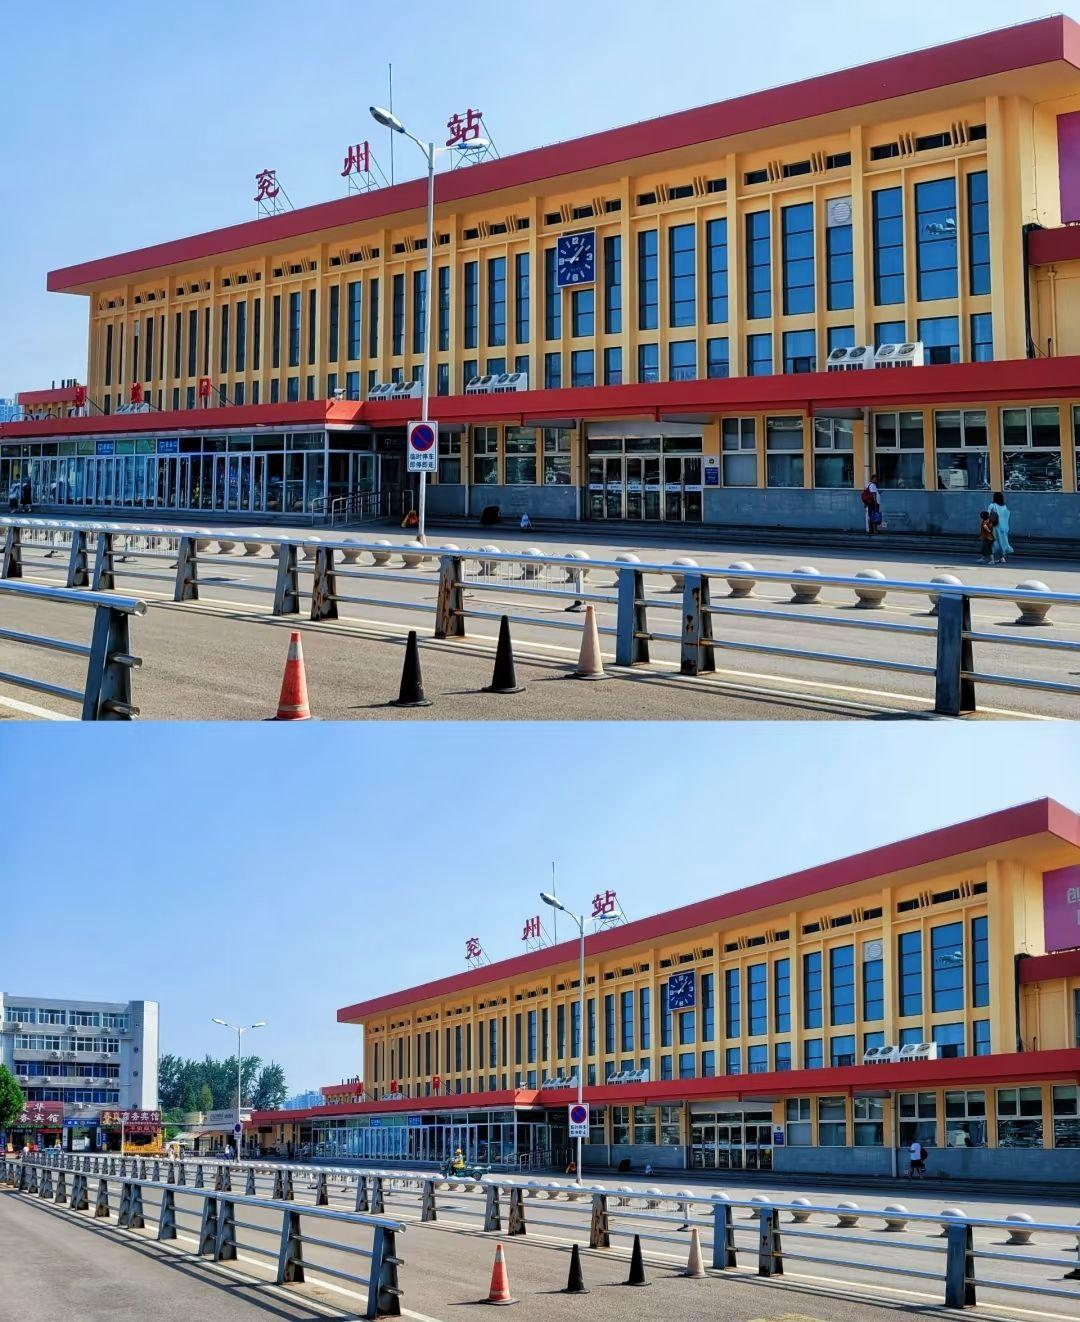
地标名称：兖州站
所在城市：济宁市·兖州区